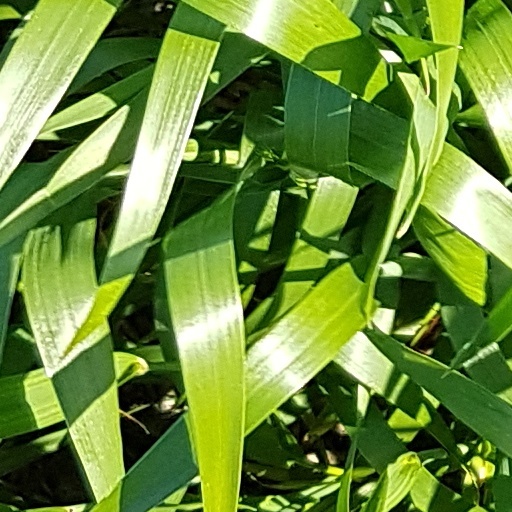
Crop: wheat